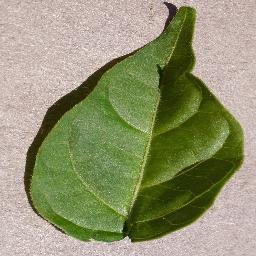
Label: Pepper,_bell___healthy